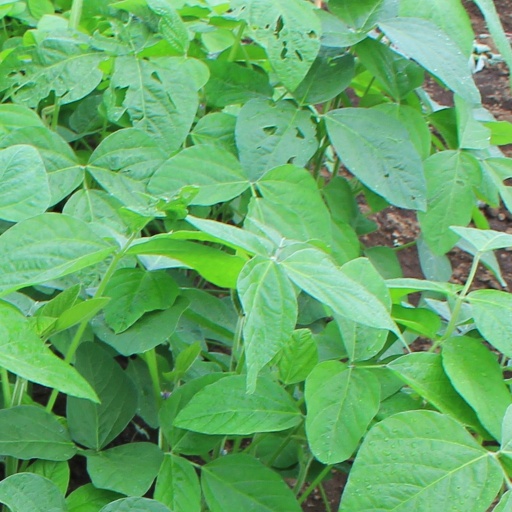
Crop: soybean